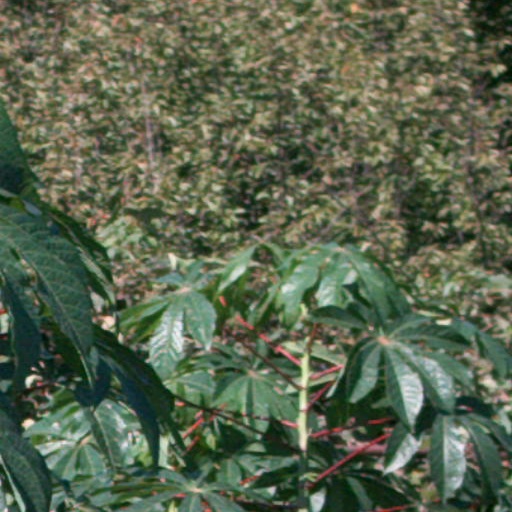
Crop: cassava